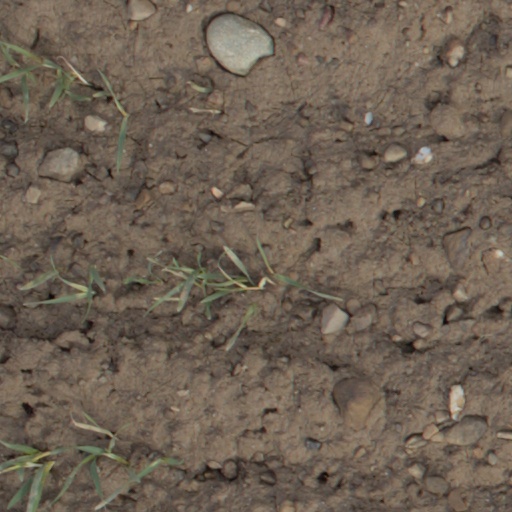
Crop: wheat